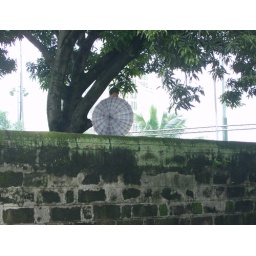
a man walking in the wall playing his umbrella :)